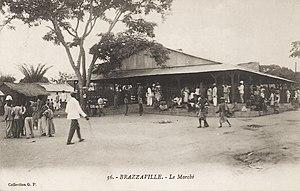
Brazaville. Le marché. collection G.P.
Brazzaville est la capitale politique et administrative, ainsi que la ville la plus peuplée de la République du Congo. Elle fut également la capitale de la France libre de 1940 à 1942. Elle compte 1 838 348 habitants en 2017. Les habitants de Brazzaville sont appelés les Brazzavillois.